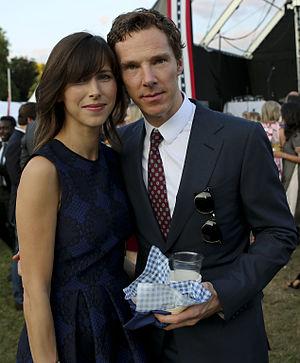
Benedict Cumberbatch est un acteur et producteur de cinéma britannique, né le 19 juillet 1976 à Hammersmith.